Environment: real
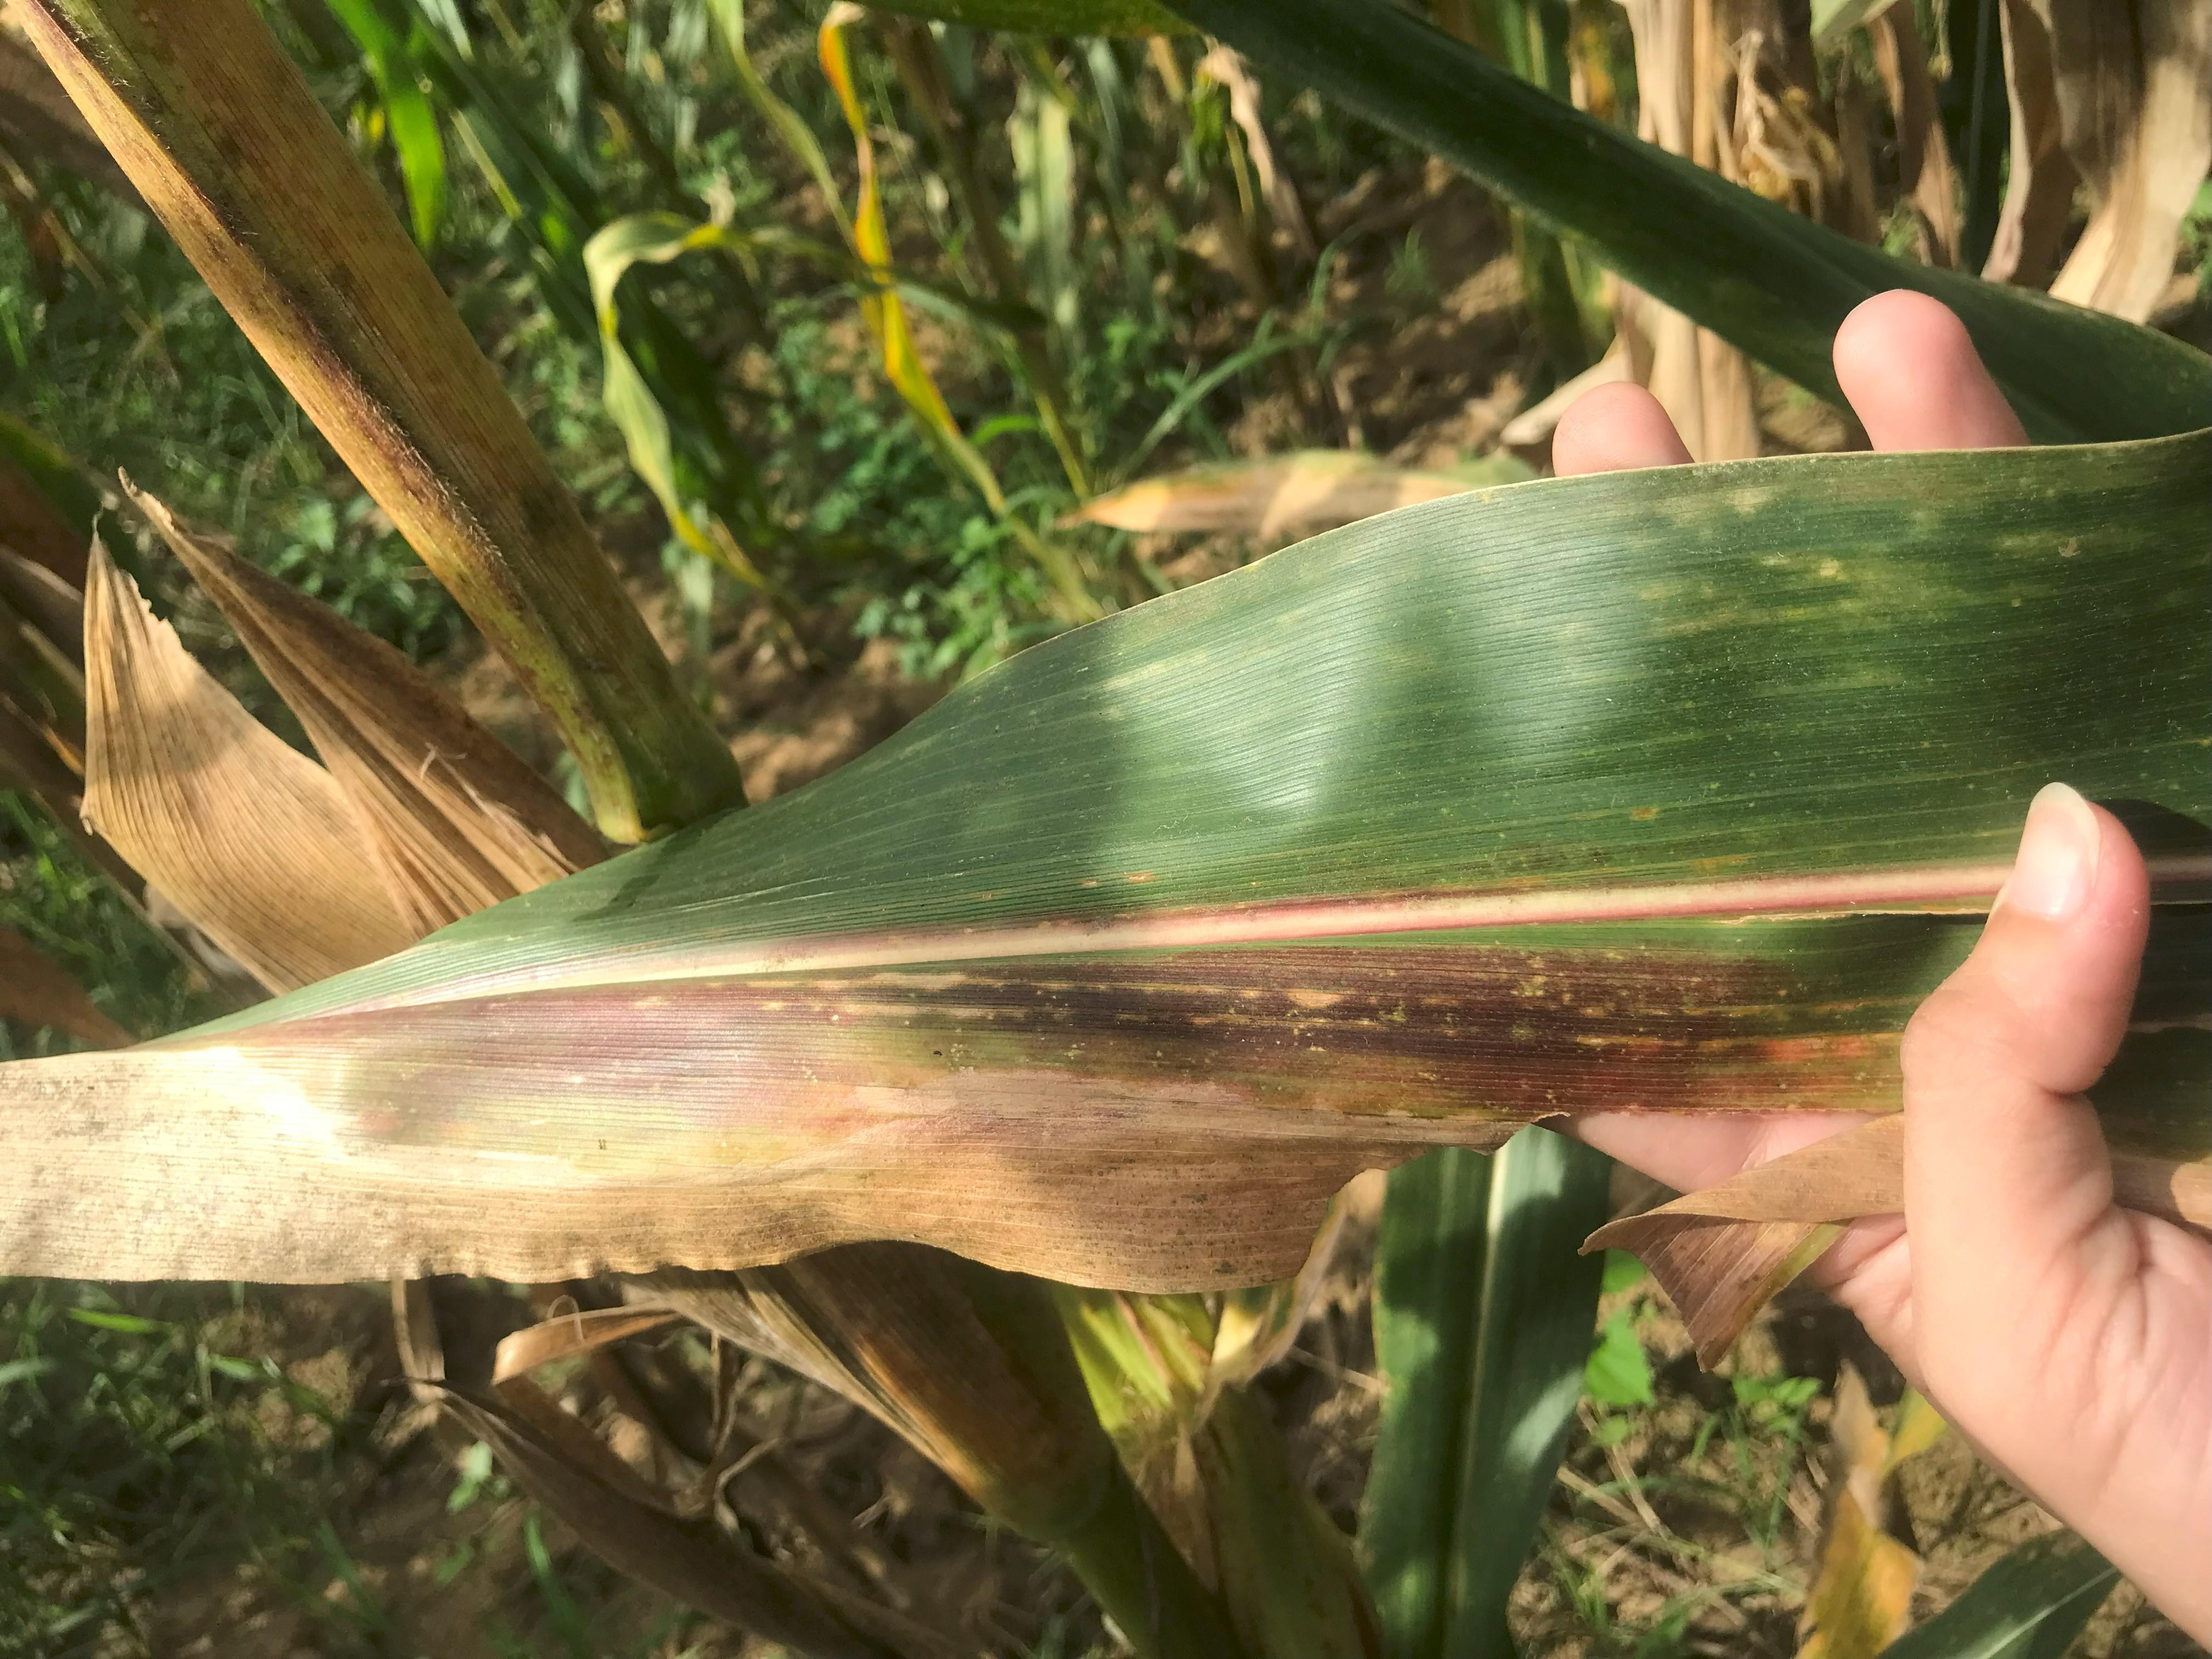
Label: phosphorus_deficiency